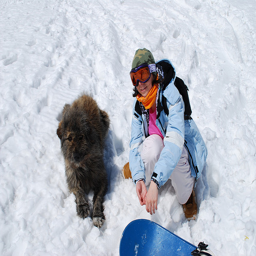
A woman kneeling down next to a dog on a snow covered slope.
A boy and his dog are playing in the snow.
a snowboarder in a blue jacket and a black and brown dog
Snowboarder sitting next to a dog in the snow.
A snowboarder sits in snow beside a dog.